Ventilator-associated pneumonia

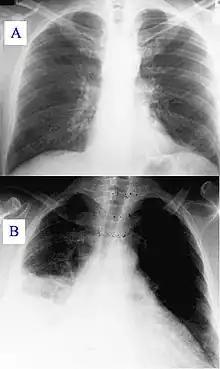
Chest X-Ray of a person infected by pneumonia

Ventilator-associated pneumonia (VAP) is a type of lung infection that occurs in people who are on mechanical ventilation breathing machines in hospitals. As such, VAP typically affects critically ill persons that are in an intensive care unit (ICU) and have been on a mechanical ventilator for at least 48 hours. VAP is a major source of increased illness and death. Persons with VAP have increased lengths of ICU hospitalization and have up to a 20–30% death rate. The diagnosis of VAP varies among hospitals and providers but usually requires a new infiltrate on chest x-ray plus two or more other factors. These factors include temperatures of >38 °C or <36 °C, a white blood cell count of >12 billion/mL, purulent secretions from the airways in the lung, and/or reduction in gas exchange.